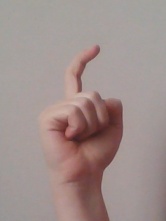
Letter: ra